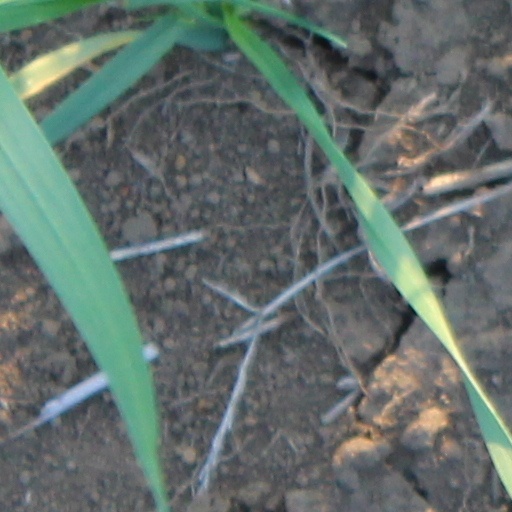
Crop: wheat